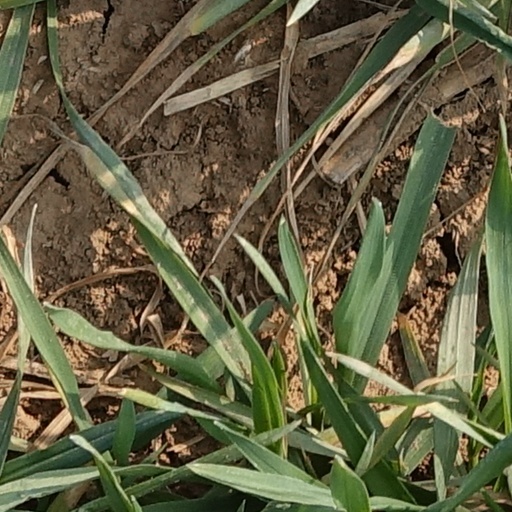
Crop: wheat